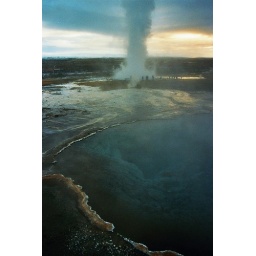
Really hot water from inside the ground in the front and Strokkur blowing away at the back.